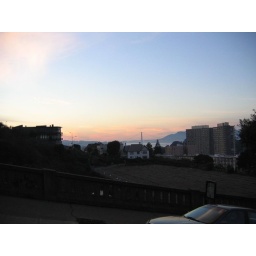
On the way down the hill in a cable car, you can see the Golden Gata bridge in the background.